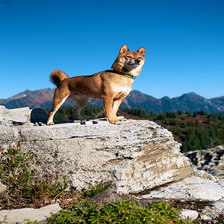
Species: dog
Breed: shiba inu